Classical Theatre of Harlem

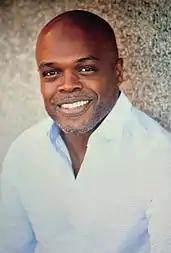
Ty Jones, Artistic Director

Ty Jones worked at The Classical Theatre of Harlem as an actor and artistic collaborator since 2003 before taking over as Producing Artistic Director. In 2009, CTH was nearly closed due to many events: the downturn in the economy, the dramatic cuts in funding for the arts, and the abrupt but necessary departure of the founders. Led by Jones, CTH’s board answered these circumstances, which included retiring $400,000 of debt, with an unprecedented artistic and administrative comeback. Jones maintained the company’s relevance through "Future Classics" - a series of readings of new plays by emerging playwrights of color, as well as readings of classic plays. He also established "Project Classics", an arts education program for youth in Grant and Manhattanville housing in partnership with the New York City Housing Authority (NYCHA). Mr. Jones then found vital funding enabling strategic partnerships to reintroduce full productions. These included the Uptown Meets Downtown™ partnership with downtown theater companies and the inaugural Uptown Shakespeare in the Park (USP) at the Richard Rodgers Amphitheater in Marcus Garvey Park.